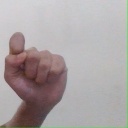
अक्षर: घ